Melissa Leo

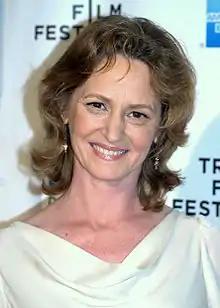
Leo at the 2009 Tribeca Film Festival

Melissa Chessington Leo (born September 14, 1960) is an American actress. She is the recipient of several accolades, including an Academy Award, a Primetime Emmy Award, a Golden Globe Award, a Screen Actors Guild Award, and two Critics' Choice Awards.